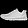
Label: Sneaker